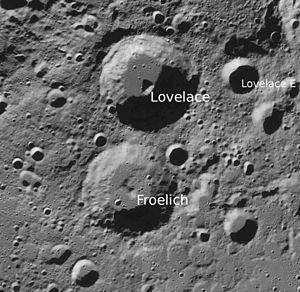
Froelich (månekrater)
Froelich er et nedslagskrater på Månen. Det befinder sig på den nordlige halvkugle på Månens bagside, lige bag den nord-nordvestlige rand, og er opkaldt efter den amerikanske raketspecialist Jack E. Froehlich.